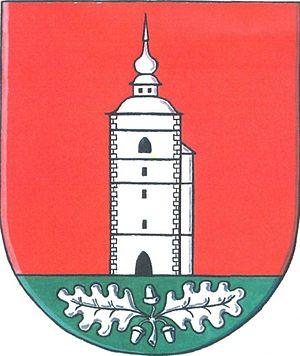
Staré Město est une commune du district de Svitavy, dans la région de Pardubice, en Tchéquie. Sa population s'élevait à 1 000 habitants en 2017.